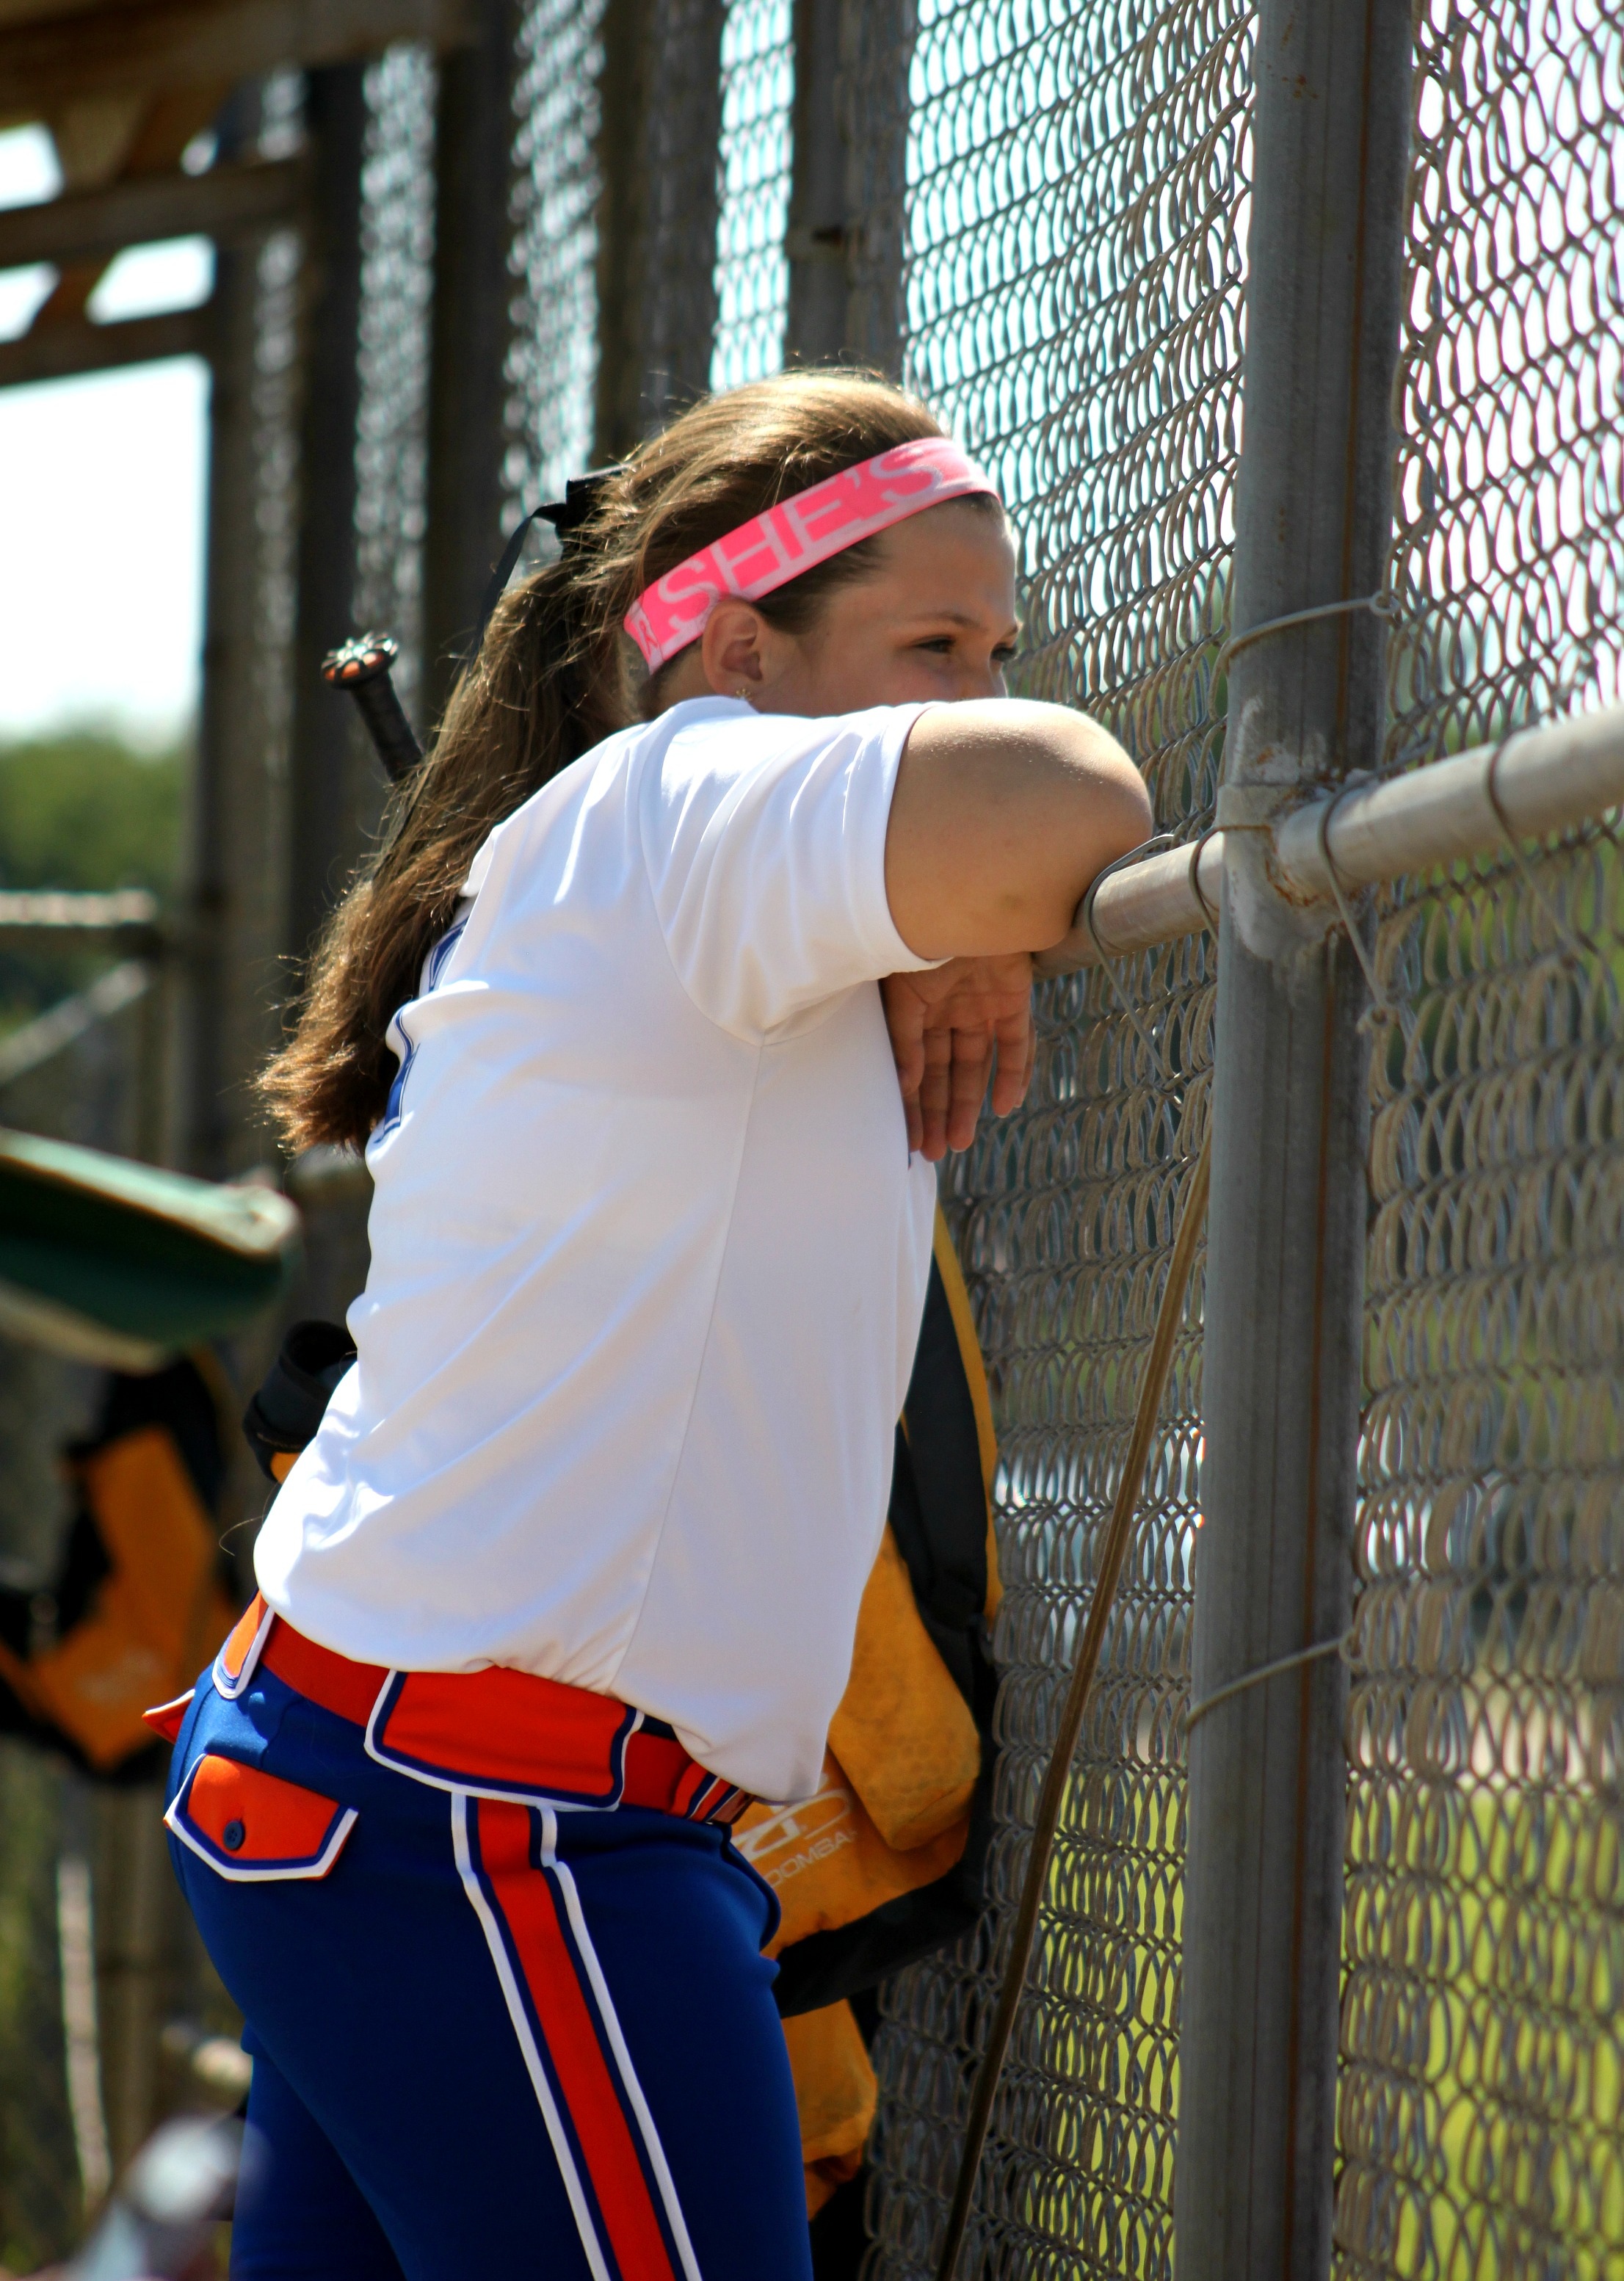
person, girl, woman, sport, young, spring, athletic, clothing, player, outdoors, costume, athlete